Question: Please indicate a possible affordance area of the toothbrush that can be used for brushing
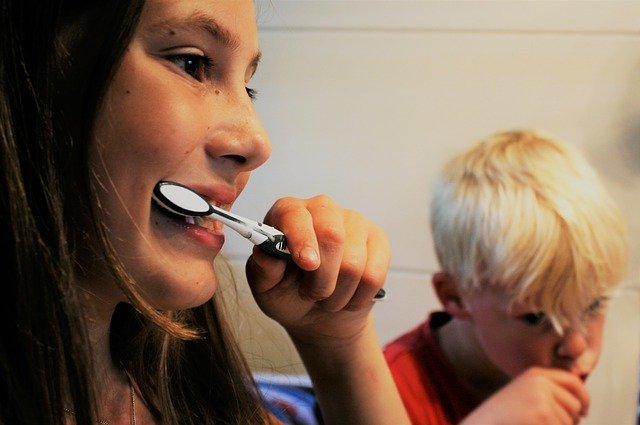
Answer: [147.5, 175.167, 391.5, 305.5]